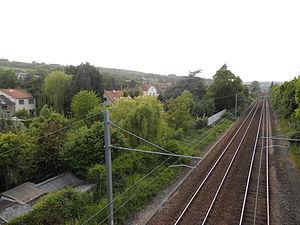
Gare de Pont-de-Briques
Saint-Étienne-au-Mont est une commune française située dans le département du Pas-de-Calais en région Hauts-de-France.
La gare de Pont-de-Briques est une gare ferroviaire française de la ligne de Longueau à Boulogne-Ville, située sur le territoire de la commune de Saint-Étienne-au-Mont, dans le département du Pas-de-Calais, en région Hauts-de-France.